Growing self-organizing map

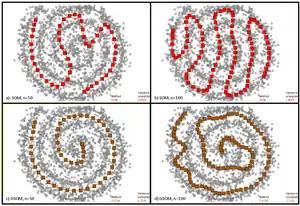
Approximation of a spiral with noise by 1D SOM (the upper row) and GSOM (the lower row) with 50 (the first column) and 100 (the second column) nodes. The Fraction of variance unexplained is: a) 4.68% (SOM, 50 nodes); b) 1.69% (SOM, 100 nodes); c) 4.20% (GSOM, 50 nodes); d) 2.32% (GSOM, 100 nodes). The initial approximation for SOM was equidistribution of nodes in a segment on the first principal component with the same variance as for the data set. The initial approximation for GSOM was the mean point.

The GSOM can be used for many preprocessing tasks in Data mining, for Nonlinear dimensionality reduction, for approximation of principal curves and manifolds, for clustering and classification. It gives often the better representation of the data geometry than the SOM (see the classical benchmark for principal curves on the left).